Brandon Grosso

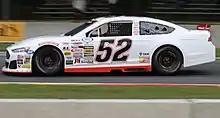
The No. 52 car for Ken Schrader Racing, which Grosso drove in 2018.

Grosso started racing at age 4 when his father gave him a quarter midget for his birthday, and eventually began to compete frequently in dirt modified races at New Egypt Speedway in his home state of New Jersey. Grosso's parents, Rick and Nanci, were the owners of the racetrack from 1997 to 2006, buying the track when it was dilapidated, and renovating it before selling it to other owners.